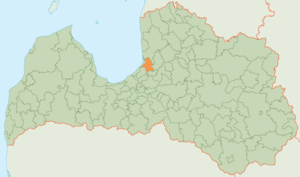
Sēja est une municipalité (novads) de Lettonie, situé dans la région de Vidzeme. En 2009, sa population est de 2 464 habitants.